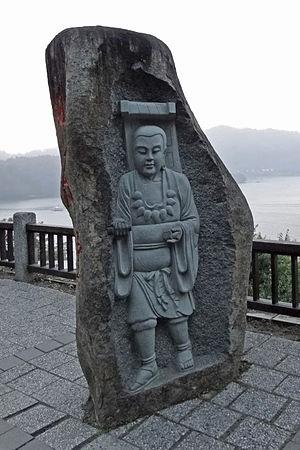
Statue du moine Xuanzang au temple de Xuanguang sur le bord du Lac du Soleil et de la Lune, comté de Nantou, Taiwan